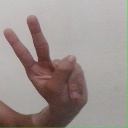
अक्षर: ऐ